Marcel Lefebvre

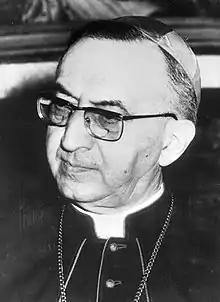
Cardinal Secretary of State Jean-Marie Villot

In November 1974, two Belgian priests carried out a rigorous inspection on the instructions of a commission of cardinals, producing, the SSPX claims, a favourable report. In what he later described as a mood of "doubtlessly excessive indignation", on 21 November 1974, Lefebvre wrote a "Declaration" in which he attacked the modernist and liberal trends that he saw in the reforms being undertaken within the church at that time: